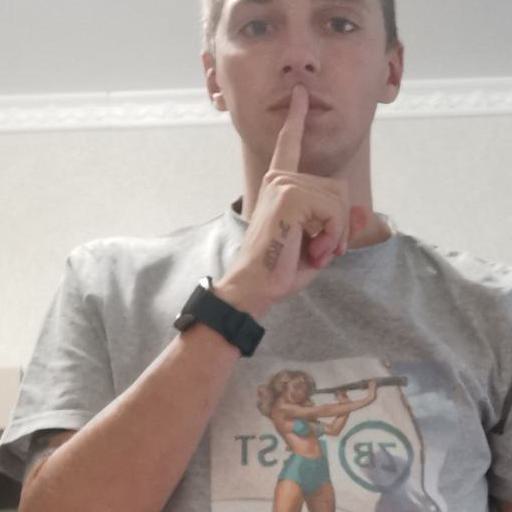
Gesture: mute